List of covered bridges on the National Register of Historic Places in Pennsylvania

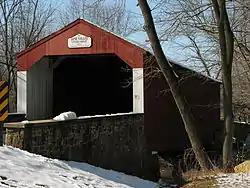
Pine Valley Covered Bridge

This is a list of covered bridges on the National Register of Historic Places in the U.S. state of Pennsylvania. Other bridges and tunnels on the National Register of Historic Places in Pennsylvania are listed elsewhere.